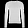
Label: Pullover